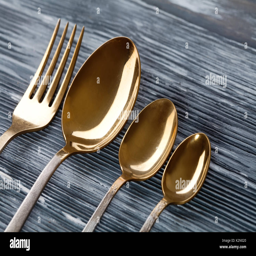
gold spoons and fork on the gray wooden background .